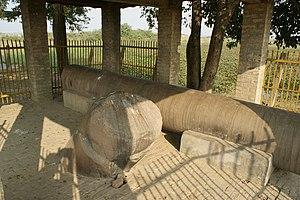
Les piliers d'Ashoka sont une série de colonnes dispersées dans toute la partie nord du sous-continent indien, érigées ou du moins gravées par édit du roi maurya Ashoka pendant son règne au IIIᵉ siècle av. J.-C. Originellement, il devait y avoir de très nombreux piliers, mais seulement dix-neuf comportant des inscriptions gravées subsistent encore, dont six surmontés d'un chapiteau décoré d'animaux. D'une hauteur moyenne de douze à quinze mètres et pesant jusqu'à cinquante tonnes, ces piliers ont été traînés, parfois sur des centaines de kilomètres, jusqu'à l'endroit où ils ont été érigés.